Sungai Petani

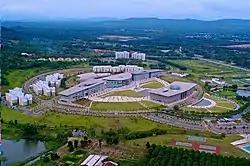
AIMST University

Sungai Petani railway station is served by rail services such as KTM ETS, a higher-speed rail service connecting major cities in Malaysia. The station is also one of the stops for KTM Komuter Northern Sector, a local commuter-rail service under KTM Komuter that connects major town in Penang, Kedah, and Perlis.